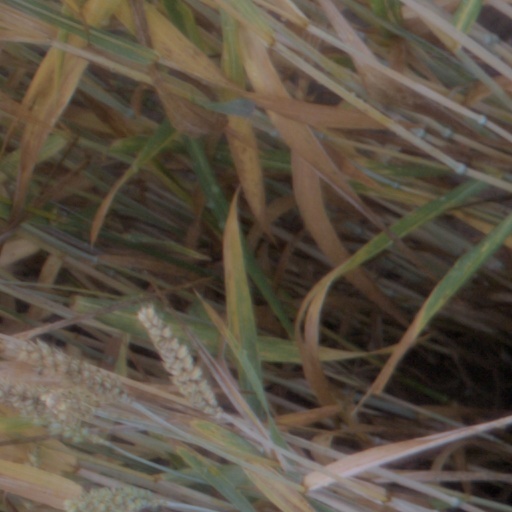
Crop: wheat